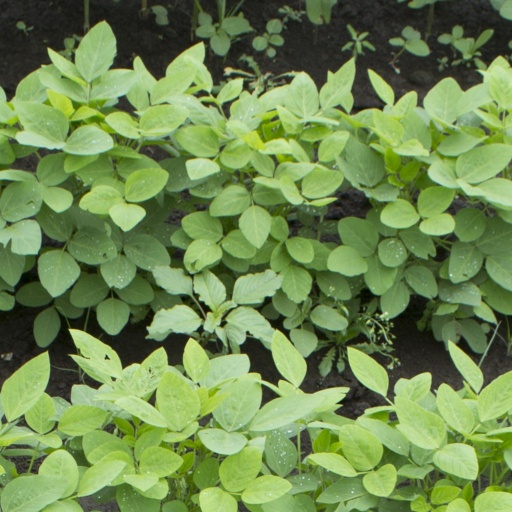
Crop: soybean